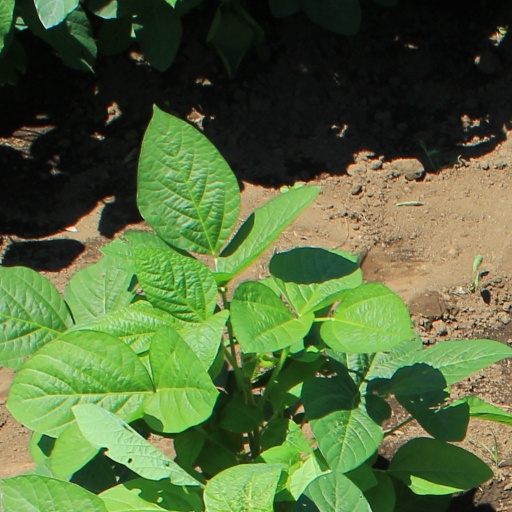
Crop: soybean